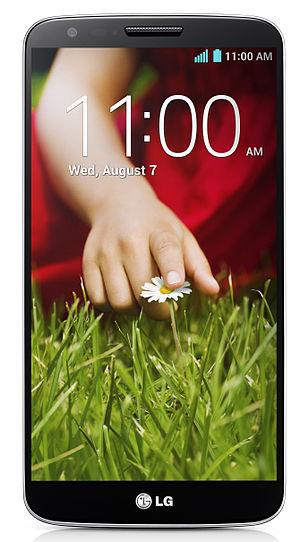
Le LG G2 est le smartphone 2013 haut de gamme de LG Electronics de la série LG Optimus.